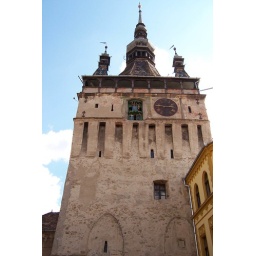
The other side of the clock tower in the old town section of Sighisoara, in Transylvania, Romania. From September 2008.